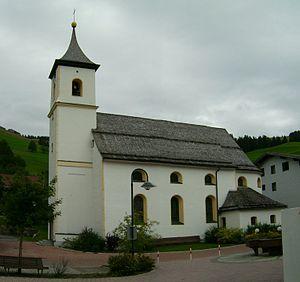
Zöblen est une commune autrichienne du district de Reutte dans le Tyrol.